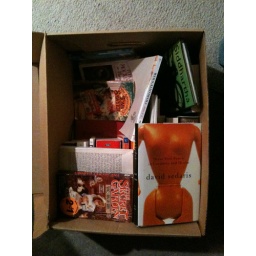
Anna found a box of duplicate books from when we moved in together that never got donated, we finally did